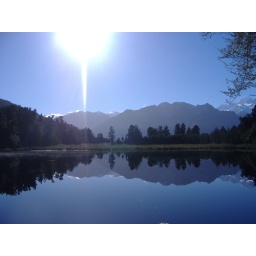
mirror lake in new zealand